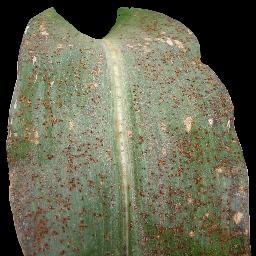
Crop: corn
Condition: (maize)_common_rust